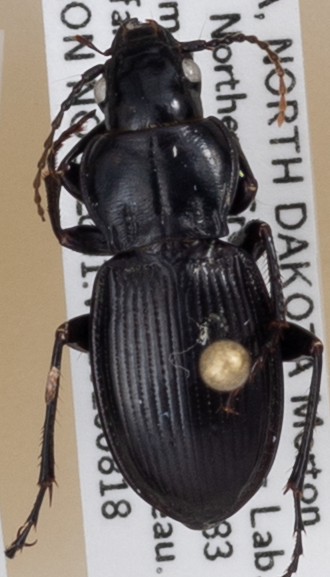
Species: Cyclotrachelus torvus
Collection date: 2020-08-18
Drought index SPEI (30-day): -2.09
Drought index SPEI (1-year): -0.1
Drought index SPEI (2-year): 0.862